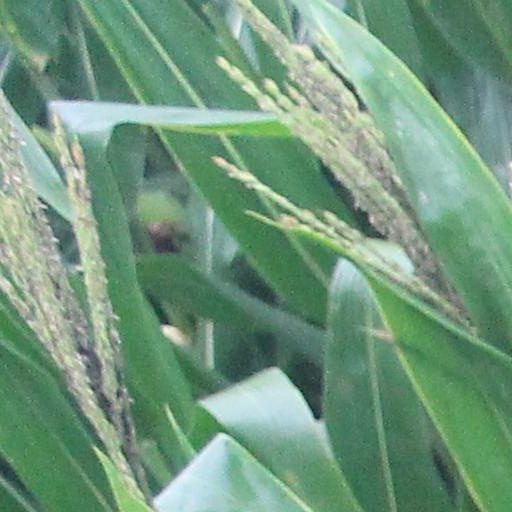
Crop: maize; corn